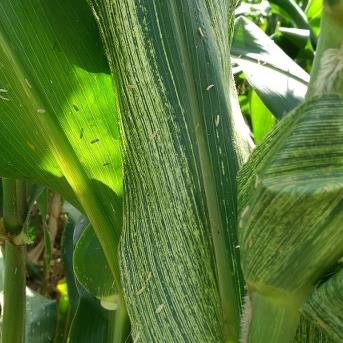
Crop: Maize
Condition: rust-d